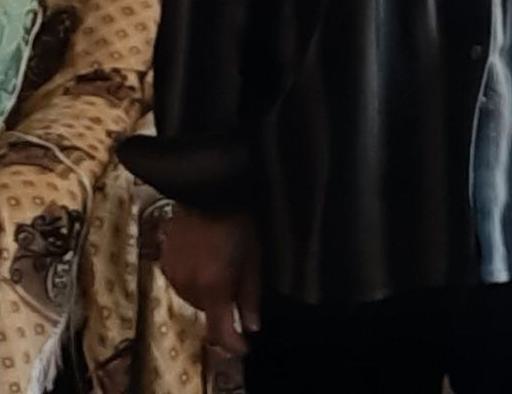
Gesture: no_gesture